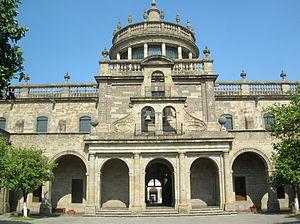
Guadalajara est la capitale de l'État de Jalisco au Mexique. Elle est située à 540 km à l'ouest-nord-ouest de la capitale Mexico D. F. Elle est située dans la vallée d'Atemajac, à 1 561 m au-dessus du niveau de la mer, à proximité du lac de Chapala.
L’Hospice Cabañas est un des plus anciens et plus grands hôpitaux de toute l'Amérique latine. Situé à Guadalajara, il est inscrit depuis 1997 sur la liste du patrimoine mondial.
Le Mexique, en forme longue les États-Unis Mexicains est un pays situé dans la partie méridionale de l'Amérique du Nord.